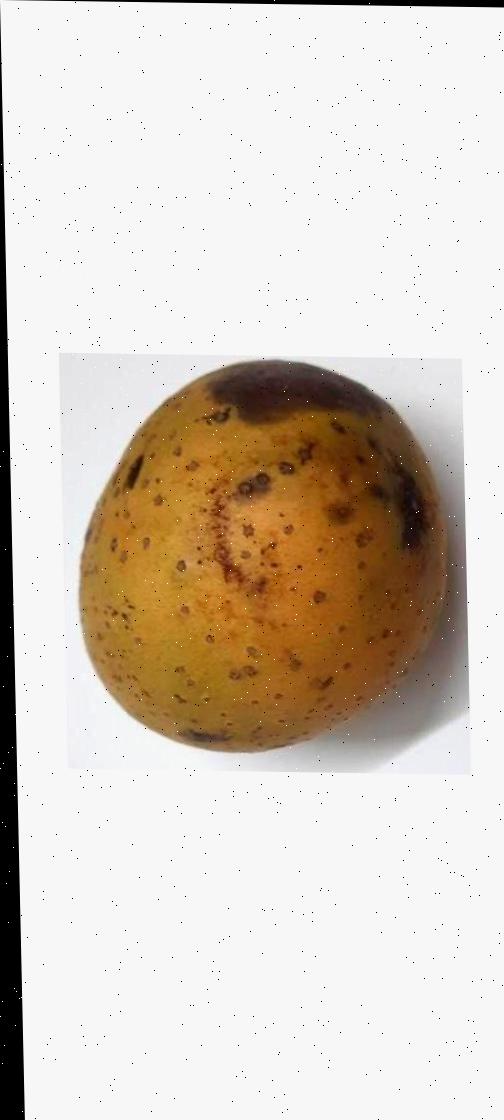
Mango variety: Gourmoti